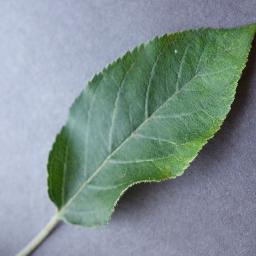
Label: Apple___healthy